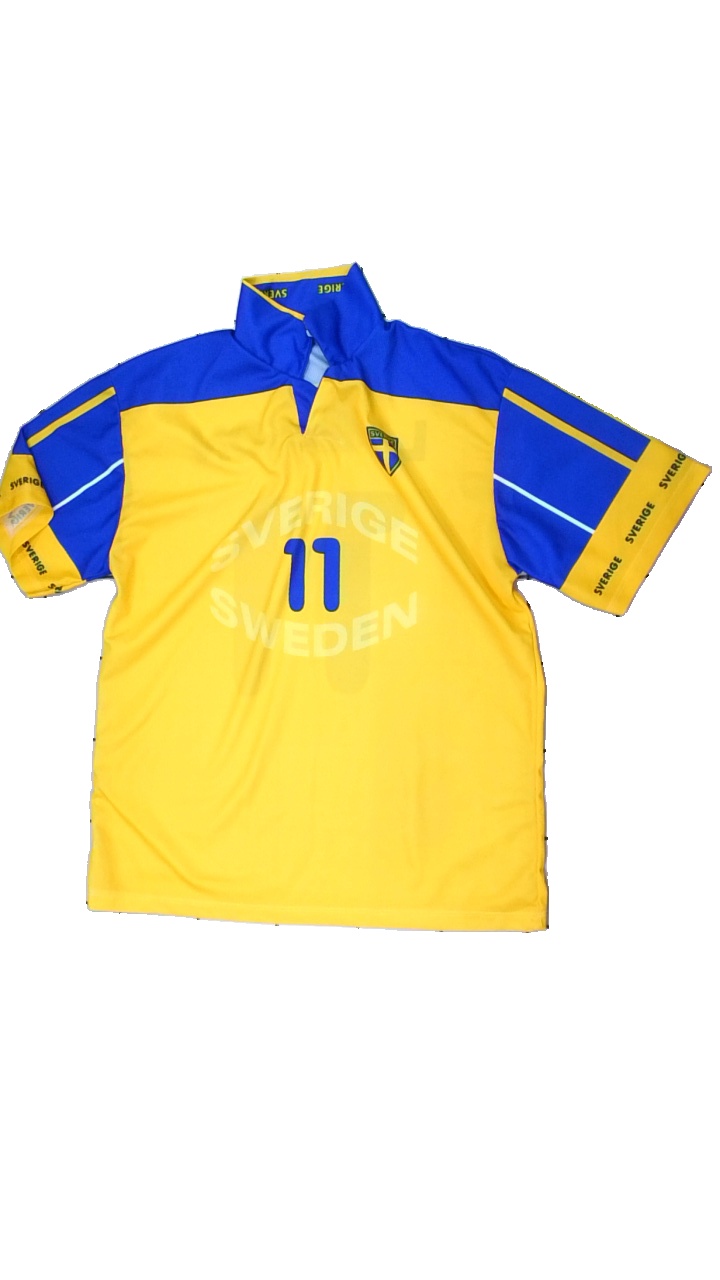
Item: T-shirt (Unisex)
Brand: Missing
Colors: Yellow, Blue
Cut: Regular
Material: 100% polyester
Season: All
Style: Sports
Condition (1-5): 3
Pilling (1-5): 4
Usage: Export
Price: <50